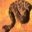
Label: snake